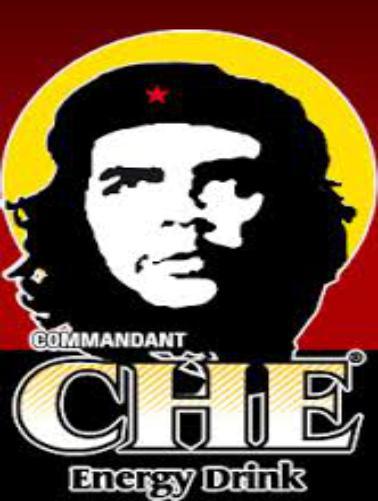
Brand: Che
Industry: Others